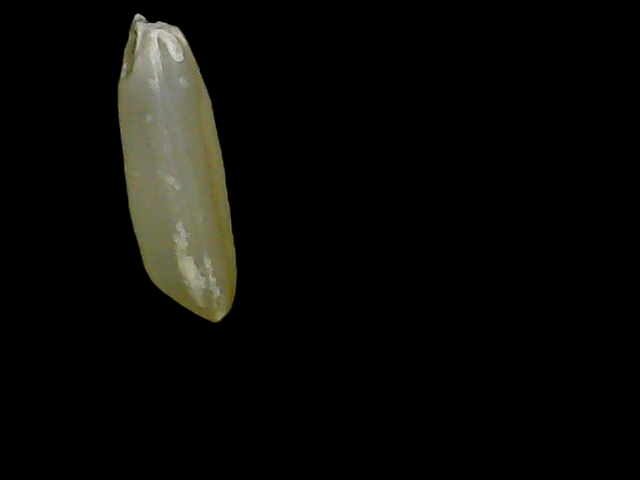
Rice variety: Binadhan19